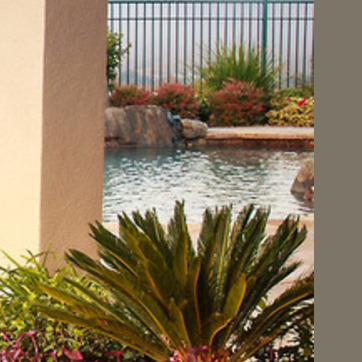
Material: water